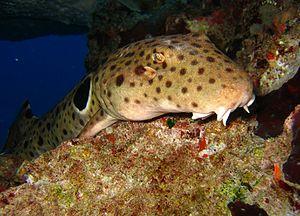
Le Requin-chabot ocellé vit dans le Pacifique ouest, de 1 à 26°Sud et de la surface à -50 mètres. Il atteint parfois 1,10 mètre de long.
La Grande Barrière de corail est le plus grand récif corallien du monde comptant plus de 2 900 récifs et 900 îles s'étirant de Bundaberg à la pointe du Cap York soit plus de 2 600 kilomètres sur une superficie de 344 400 km². Le récif se situe en Mer de Corail au large du Queensland, en Australie.